Myra Breckinridge (film)

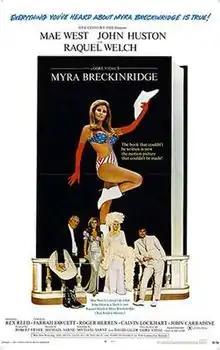
Theatrical release poster

Myra Breckinridge is a 1970 American comedy film based on Gore Vidal's 1968 novel of the same name. The film was directed by Michael Sarne, and featured Raquel Welch in the title role. It also starred John Huston as Buck Loner, Mae West as Leticia Van Allen, Farrah Fawcett, Rex Reed, Roger Herren, and Roger C. Carmel. Tom Selleck made his film debut in a small role as one of Leticia's "studs." Theadora Van Runkle was costume designer for the film, though Edith Head designed West's costumes.